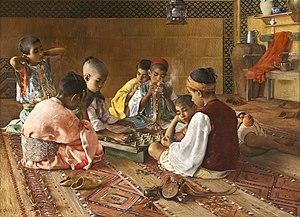
Une partie de dama